Néstor Kirchner

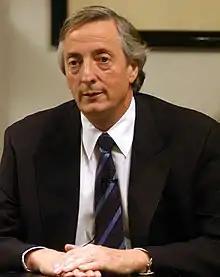
Kirchner in 2005

Néstor Carlos Kirchner Ostoić (25 February 195027 October 2010) was an Argentine lawyer and politician who served as the president of Argentina from 2003 to 2007. A member of the Justicialist Party, he previously served as Governor of Santa Cruz Province from 1991 to 2003, and mayor of Río Gallegos from 1987 to 1991. He later served as first gentleman of Argentina during the early tenure of his wife, Cristina Fernández de Kirchner, the first (and only) person to serve in this role. Ideologically, he identified himself as a Peronist and a progressive, with his political approach called Kirchnerism.